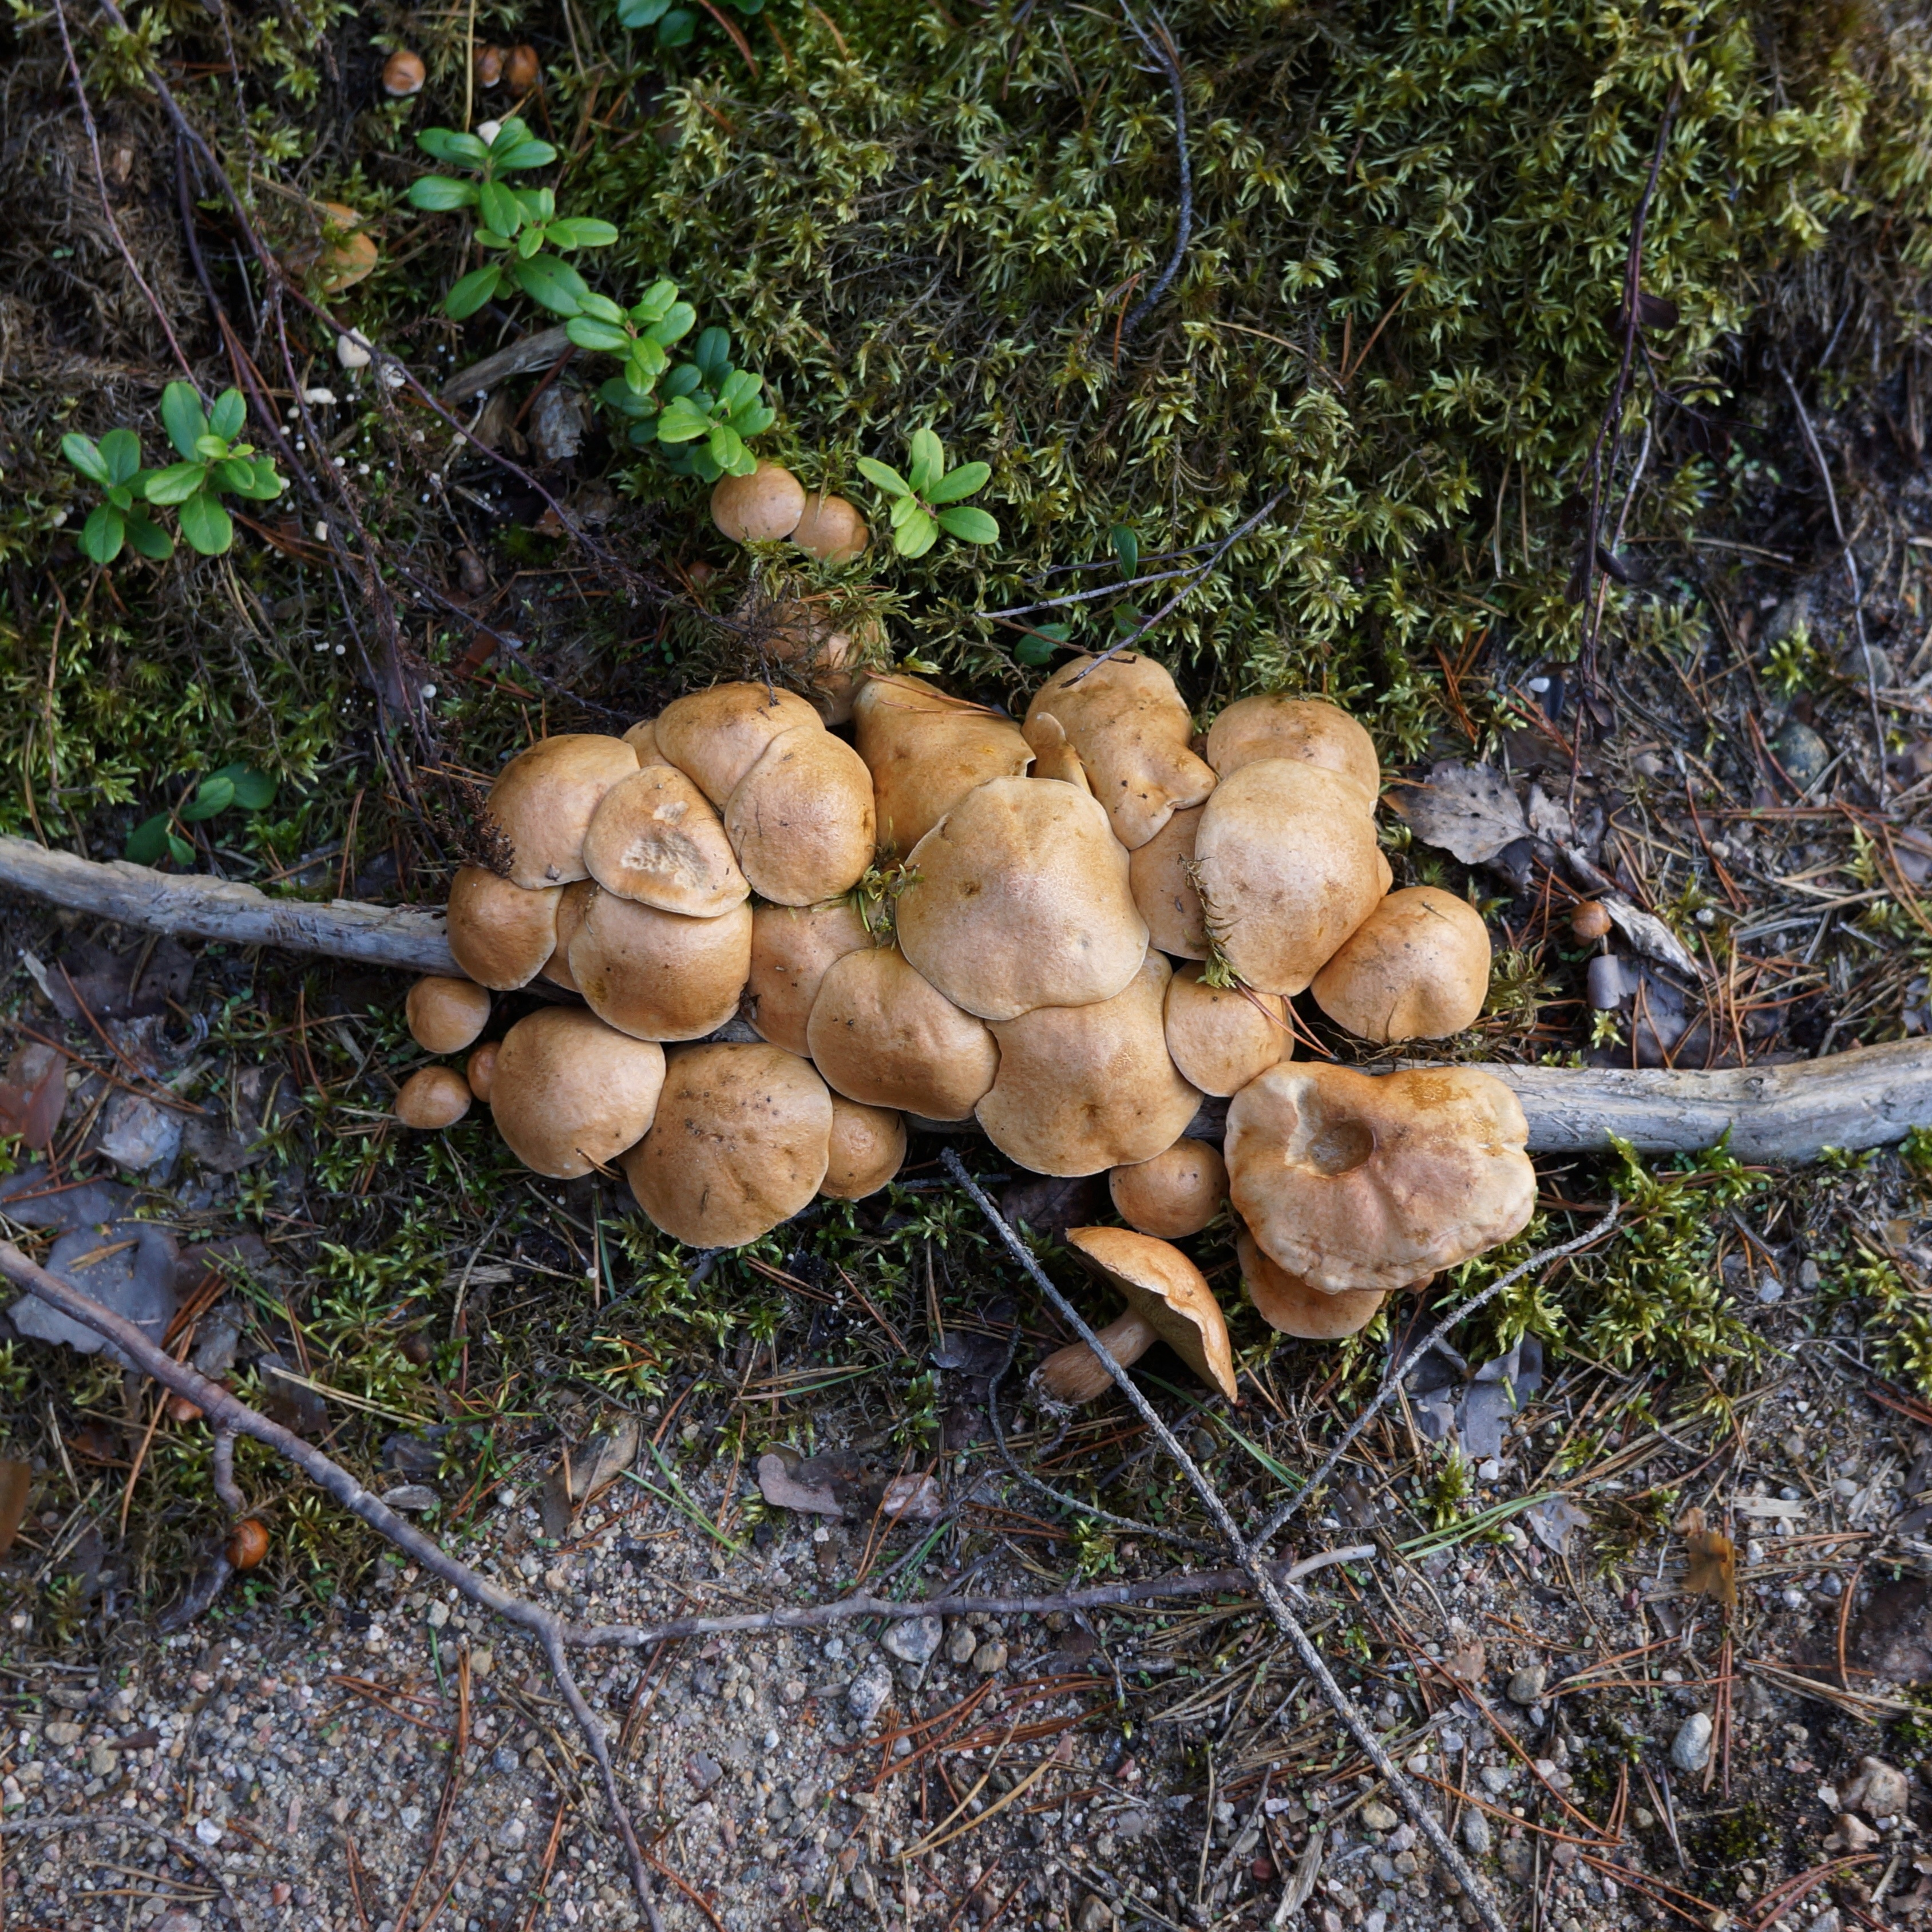
tree, forest, wood, leaf, trunk, produce, autumn, soil, mushroom, fungus, mushrooms, woodland, bolete, auriculariales, mushroom picking, matsutake, oyster mushroom, edible mushroom, agaricomycetes, agaricaceae, penny bun, the natural choice